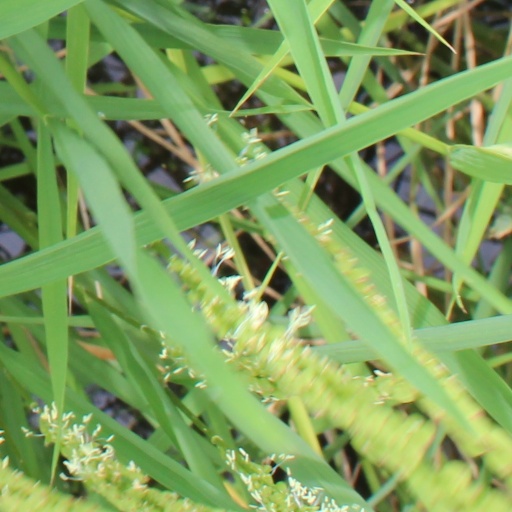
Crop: rice